Camillus Cutlery Company

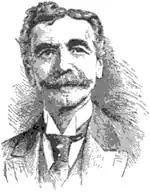
Adolph Kastor

The 14-year-old Adolph Kastor (1856–1946), is a son of a Jewish family from Wattenheim, Germany, immigrated to New York in 1870 where he started to work for his uncle Aaron Kastor in his hardware supply business, "Bodenheim, Meyer & Company". He started off in charge of cow chains but gradually promoted to the firearms and cutlery department.